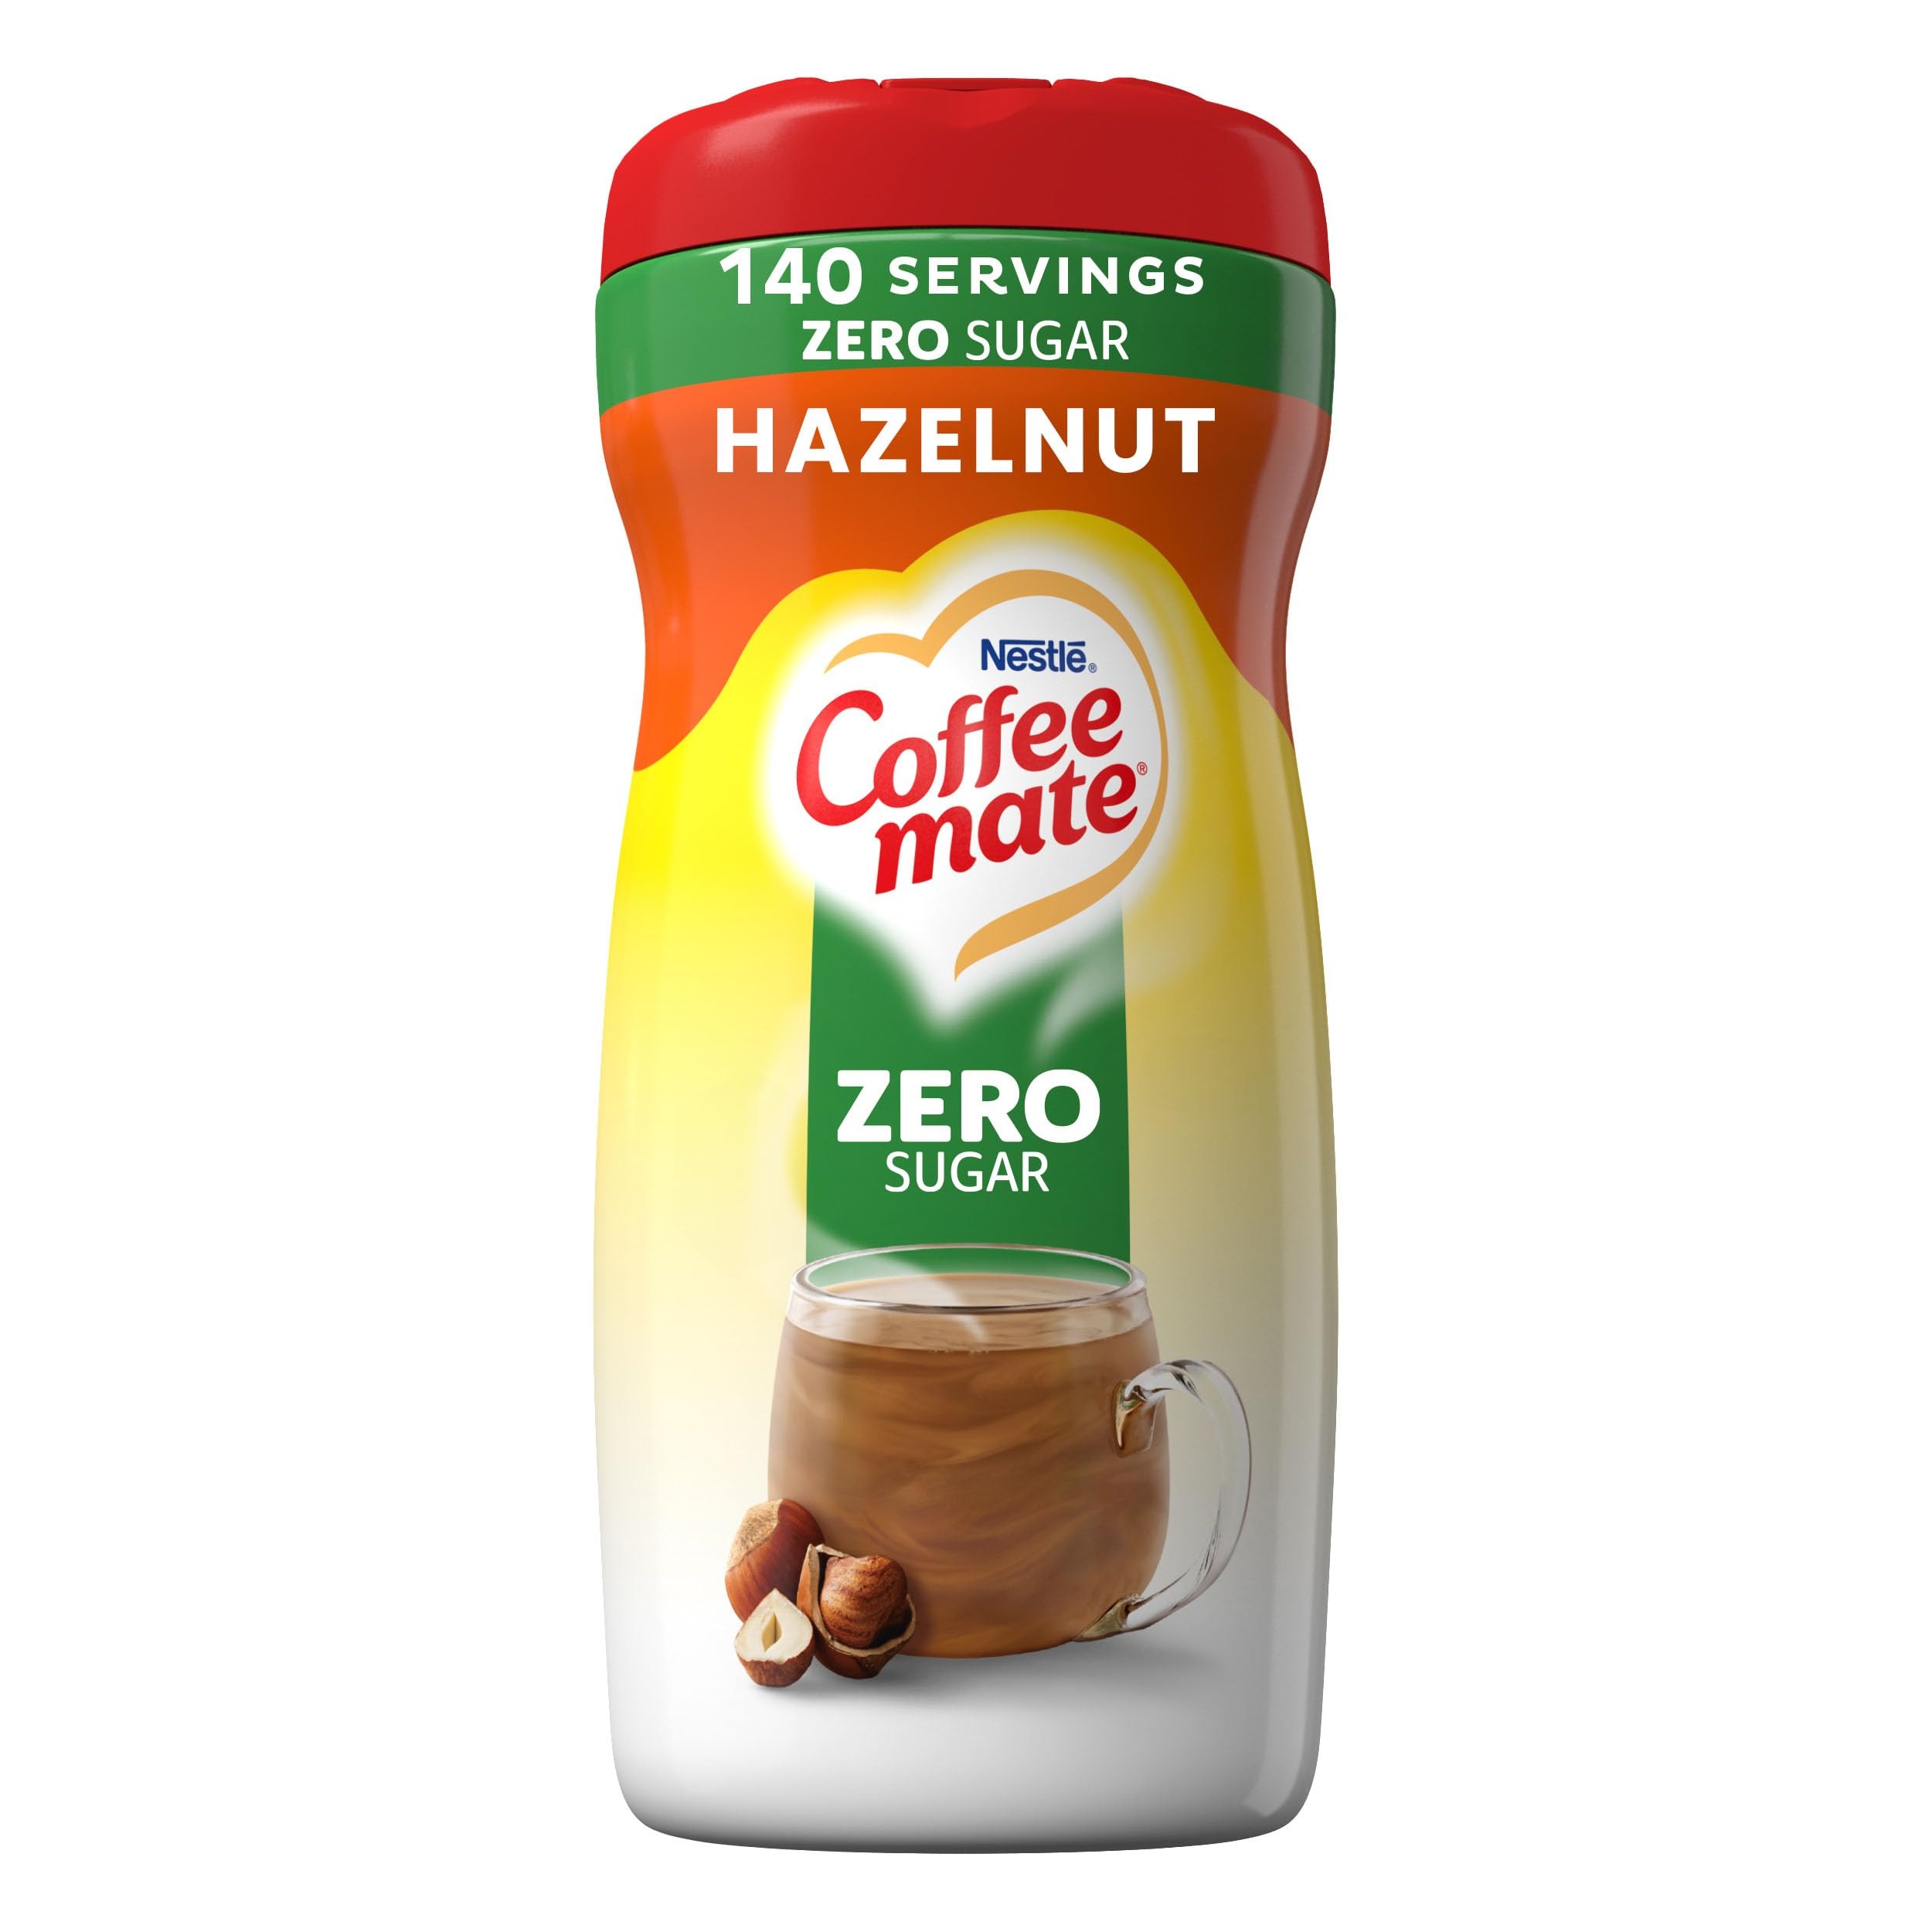
Item Name: Coffee-Mate Coffee Creamer Zero Sugar Hazelnut, Pack of 6 (10.2 Ounce)
Bullet Point 1: 6 - 10.2 oz cannisters of Coffee-Mate Zero Sugar Hazelnut Coffee Creamer
Bullet Point 2: Linger over a warm cup blended with the nutty sweetness of Hazelnut
Bullet Point 3: Creamy and richly satisfying, this popular flavor makes a flavorful cup that's always a pleasure
Bullet Point 4: Each container yields approximately 140 servings (3/4 tsp per serving)
Bullet Point 5: Lactose Free, Cholesterol Free, Non Dairy, Gluten Free, Kosher
Value: 61.2
Unit: Ounce

Price: 6.19